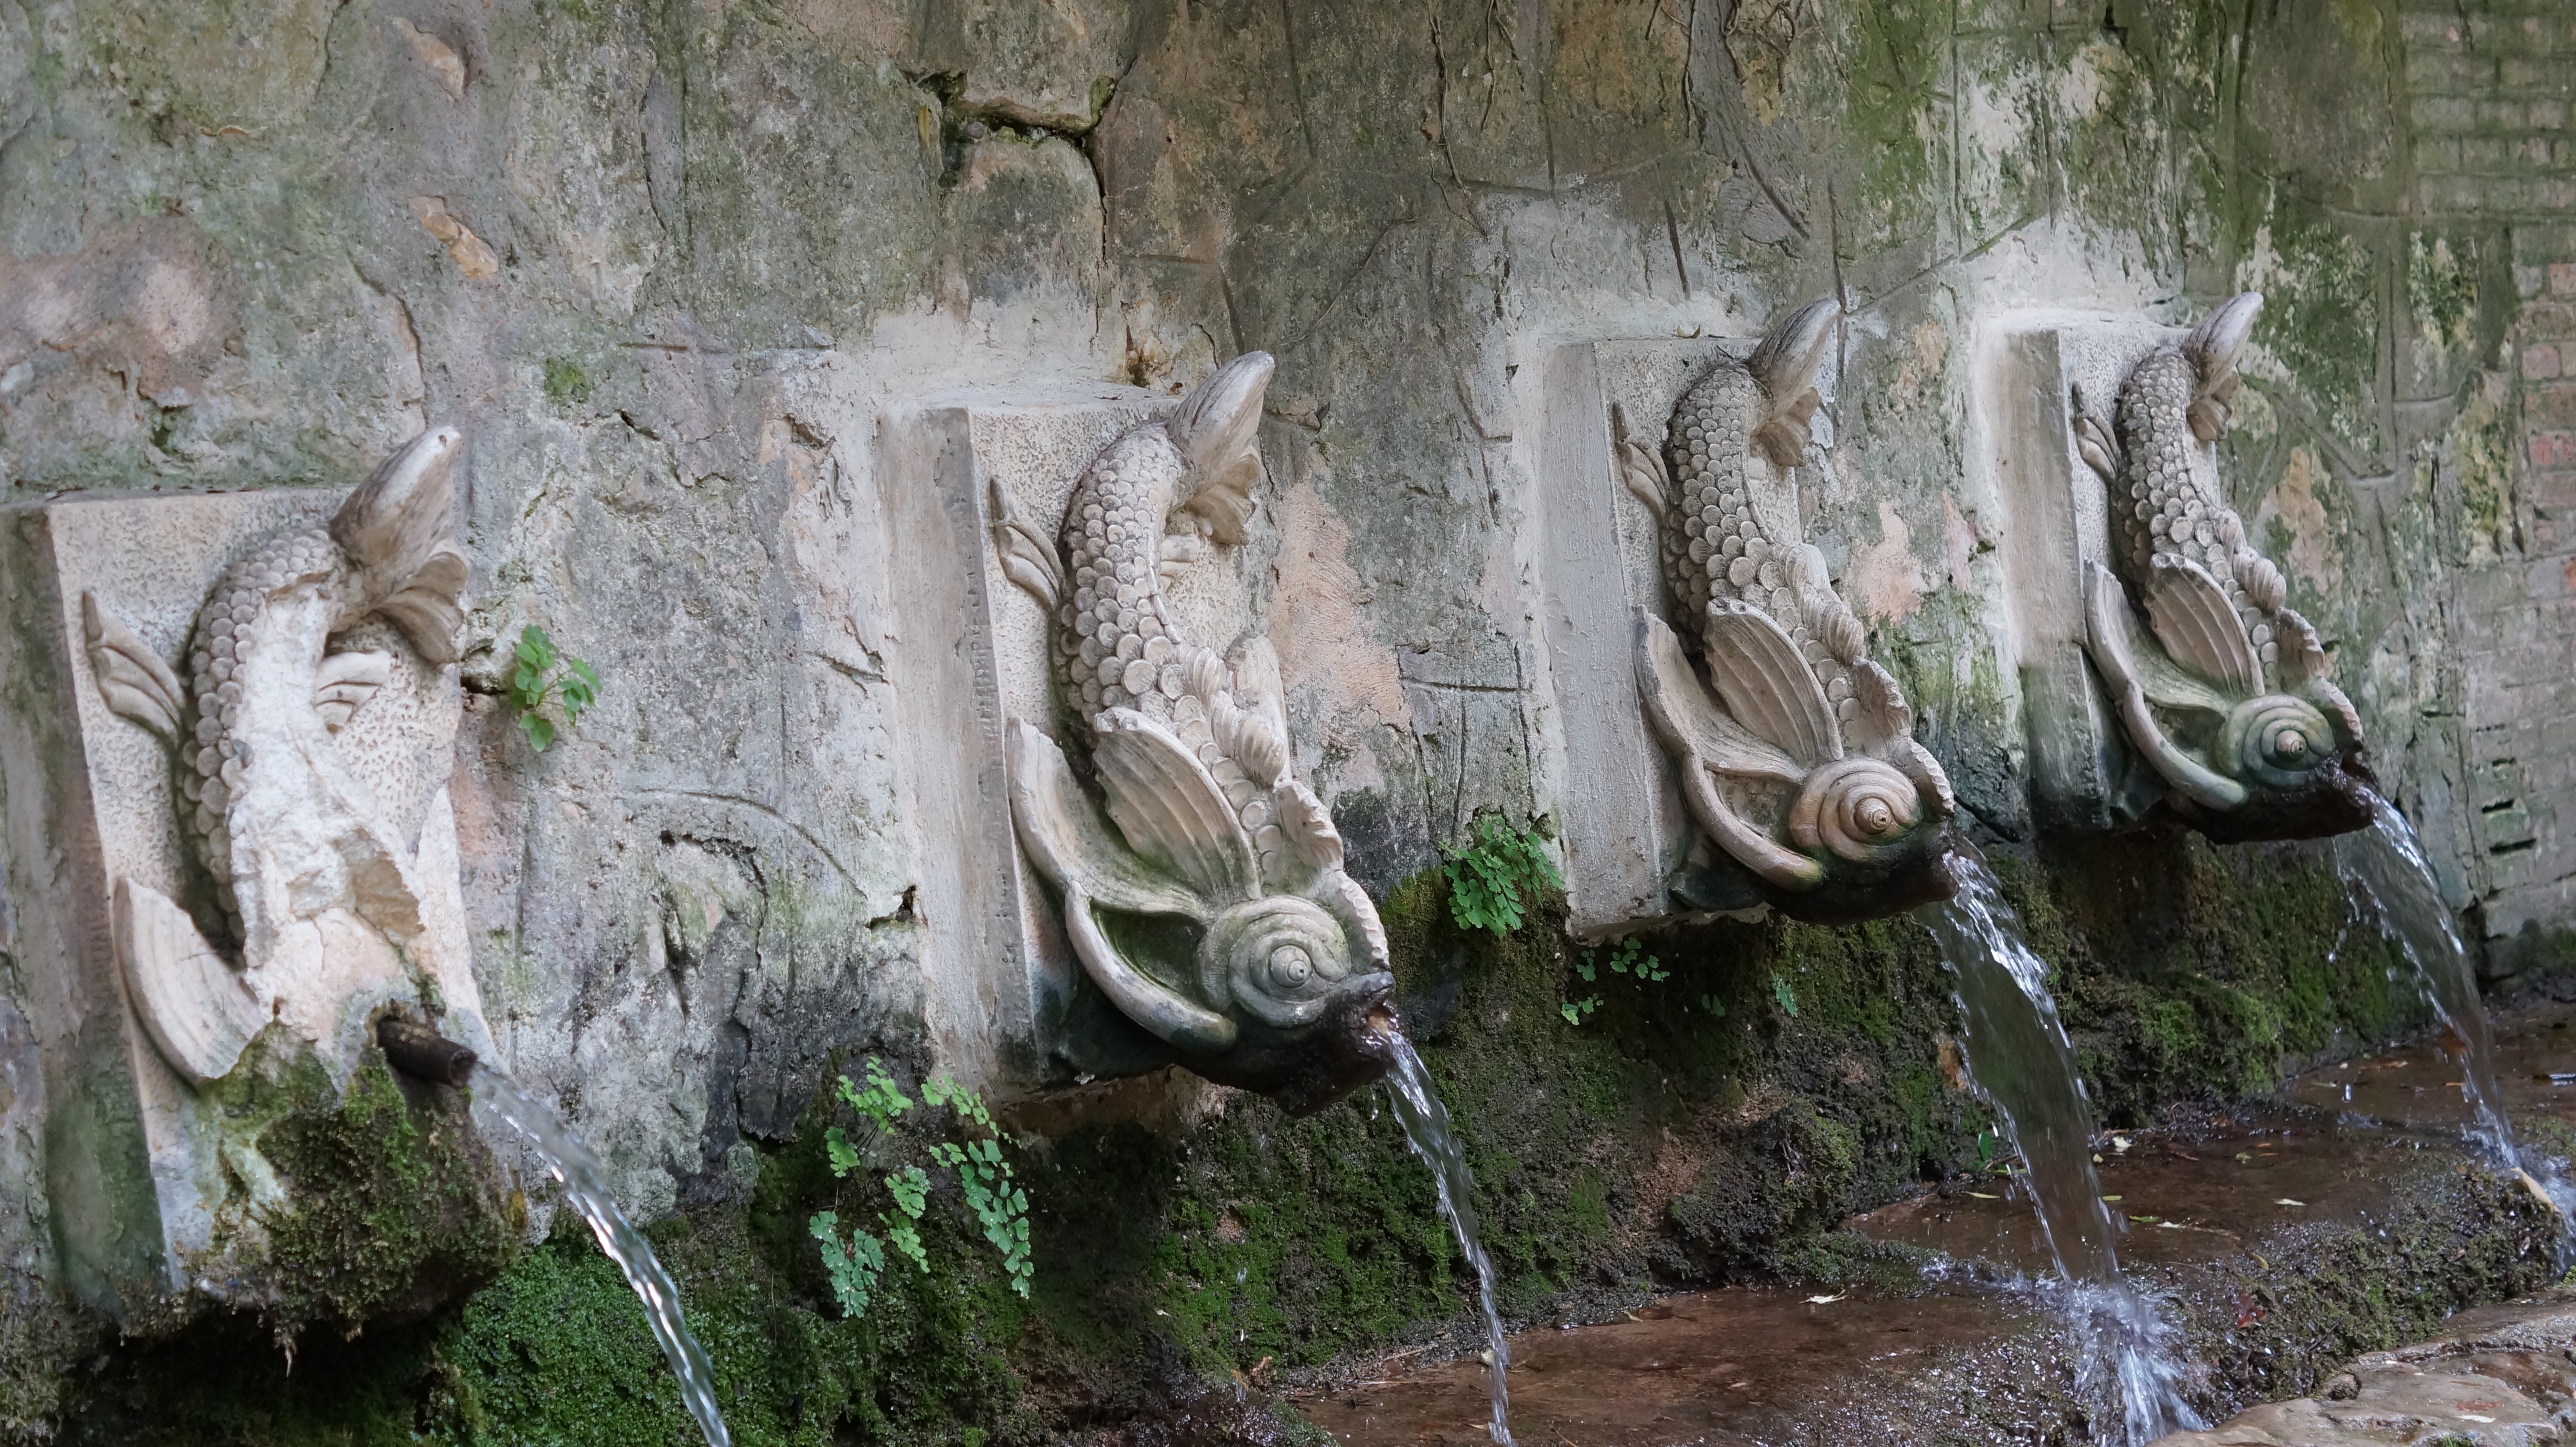
water, nature, wildlife, sculpture, art, source, salmon, river stone monastery